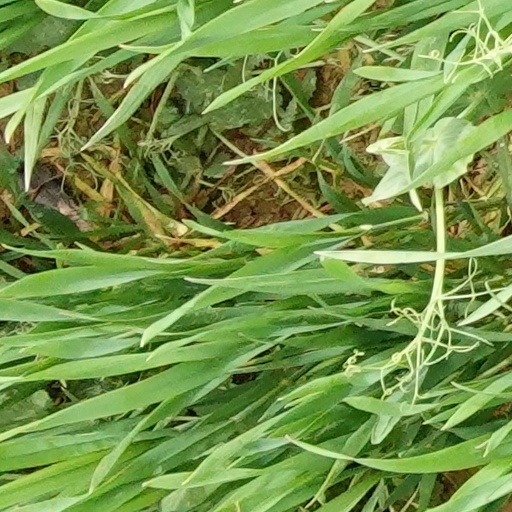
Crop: wheat